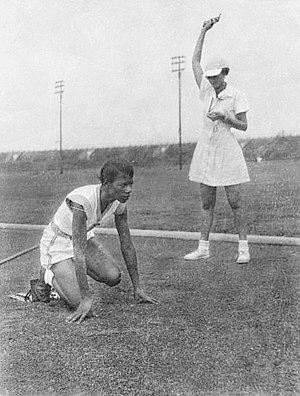
Catherine Hardy en entraînement pour les Jeux olympiques